History of Randolph, Tennessee

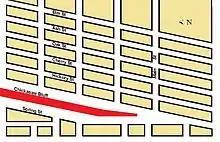
Schematic map of Randolph, ca. 1835

Located on the banks of the Mississippi River on the second Chickasaw Bluff, the topology of Randolph provided for an ideal harbor for steamboats and flatboats at all stages of the river. Randolph became the center of steamboat commerce in Tennessee and an important cotton shipping point in the 1830s. The town was an early rival of Memphis over commercial superiority on the Mississippi River. In 1830, Randolph was the most important shipping point in Tennessee. In the mid-1830s, Randolph shipped 35,000 to 40,000 bales of cotton on the Mississippi River every year, in 1839 cotton shipments added up to 20,000 to 25,000 bales. More cotton was shipped from Randolph than from Memphis until 1840. At the peak of its commercial success, the community was called the "great steamboat depot of West Tennessee".